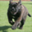
Label: dog